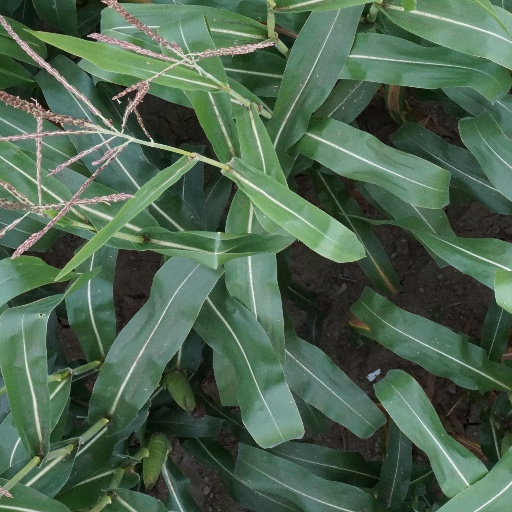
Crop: maize; corn